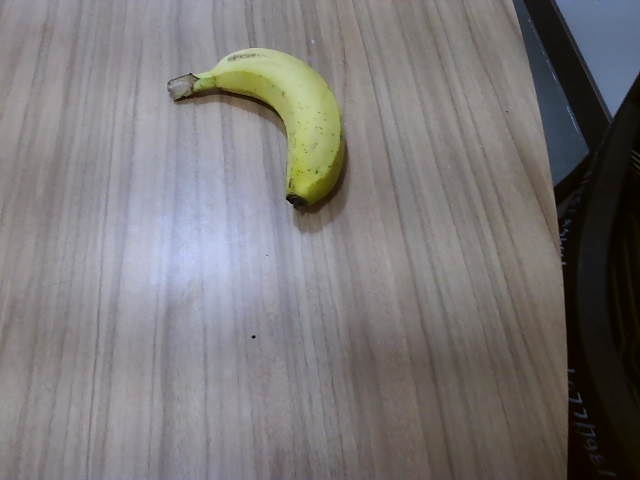
Label: Ripe_Banana